Carl Maria von Weber

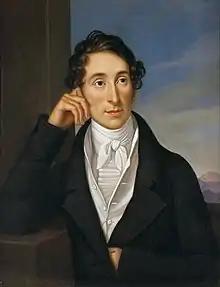
Portrait by Caroline Bardua, 1821

Carl Maria Friedrich Ernst von Weber (5 June 1826) was a German composer, conductor, virtuoso pianist, guitarist, and critic in the early Romantic period. Best known for his operas, he was a crucial figure in the development of German "Romantische Oper" (German Romantic opera).